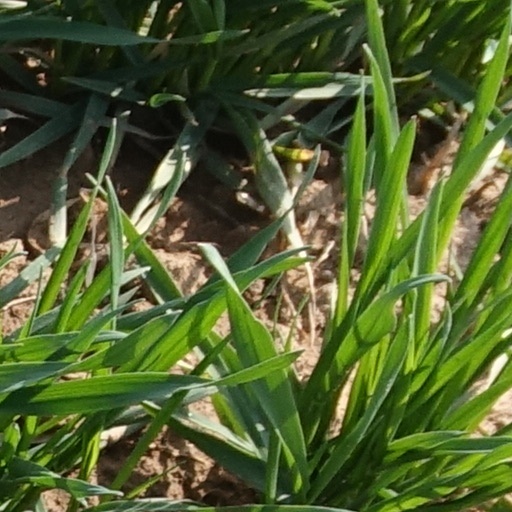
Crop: wheat